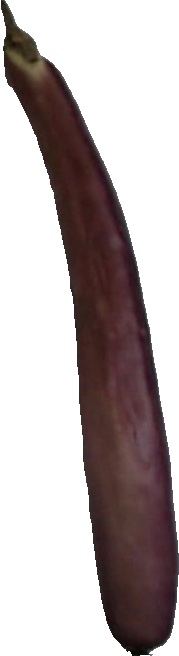
Label: eggplant_long_1